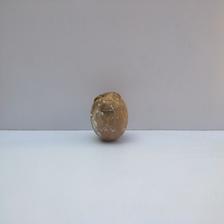
Size: Spoiled